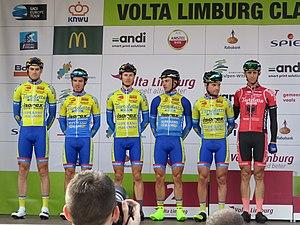
La saison 2018 de l'équipe cycliste Tarteletto-Isorex est la quatorzième de cette équipe.